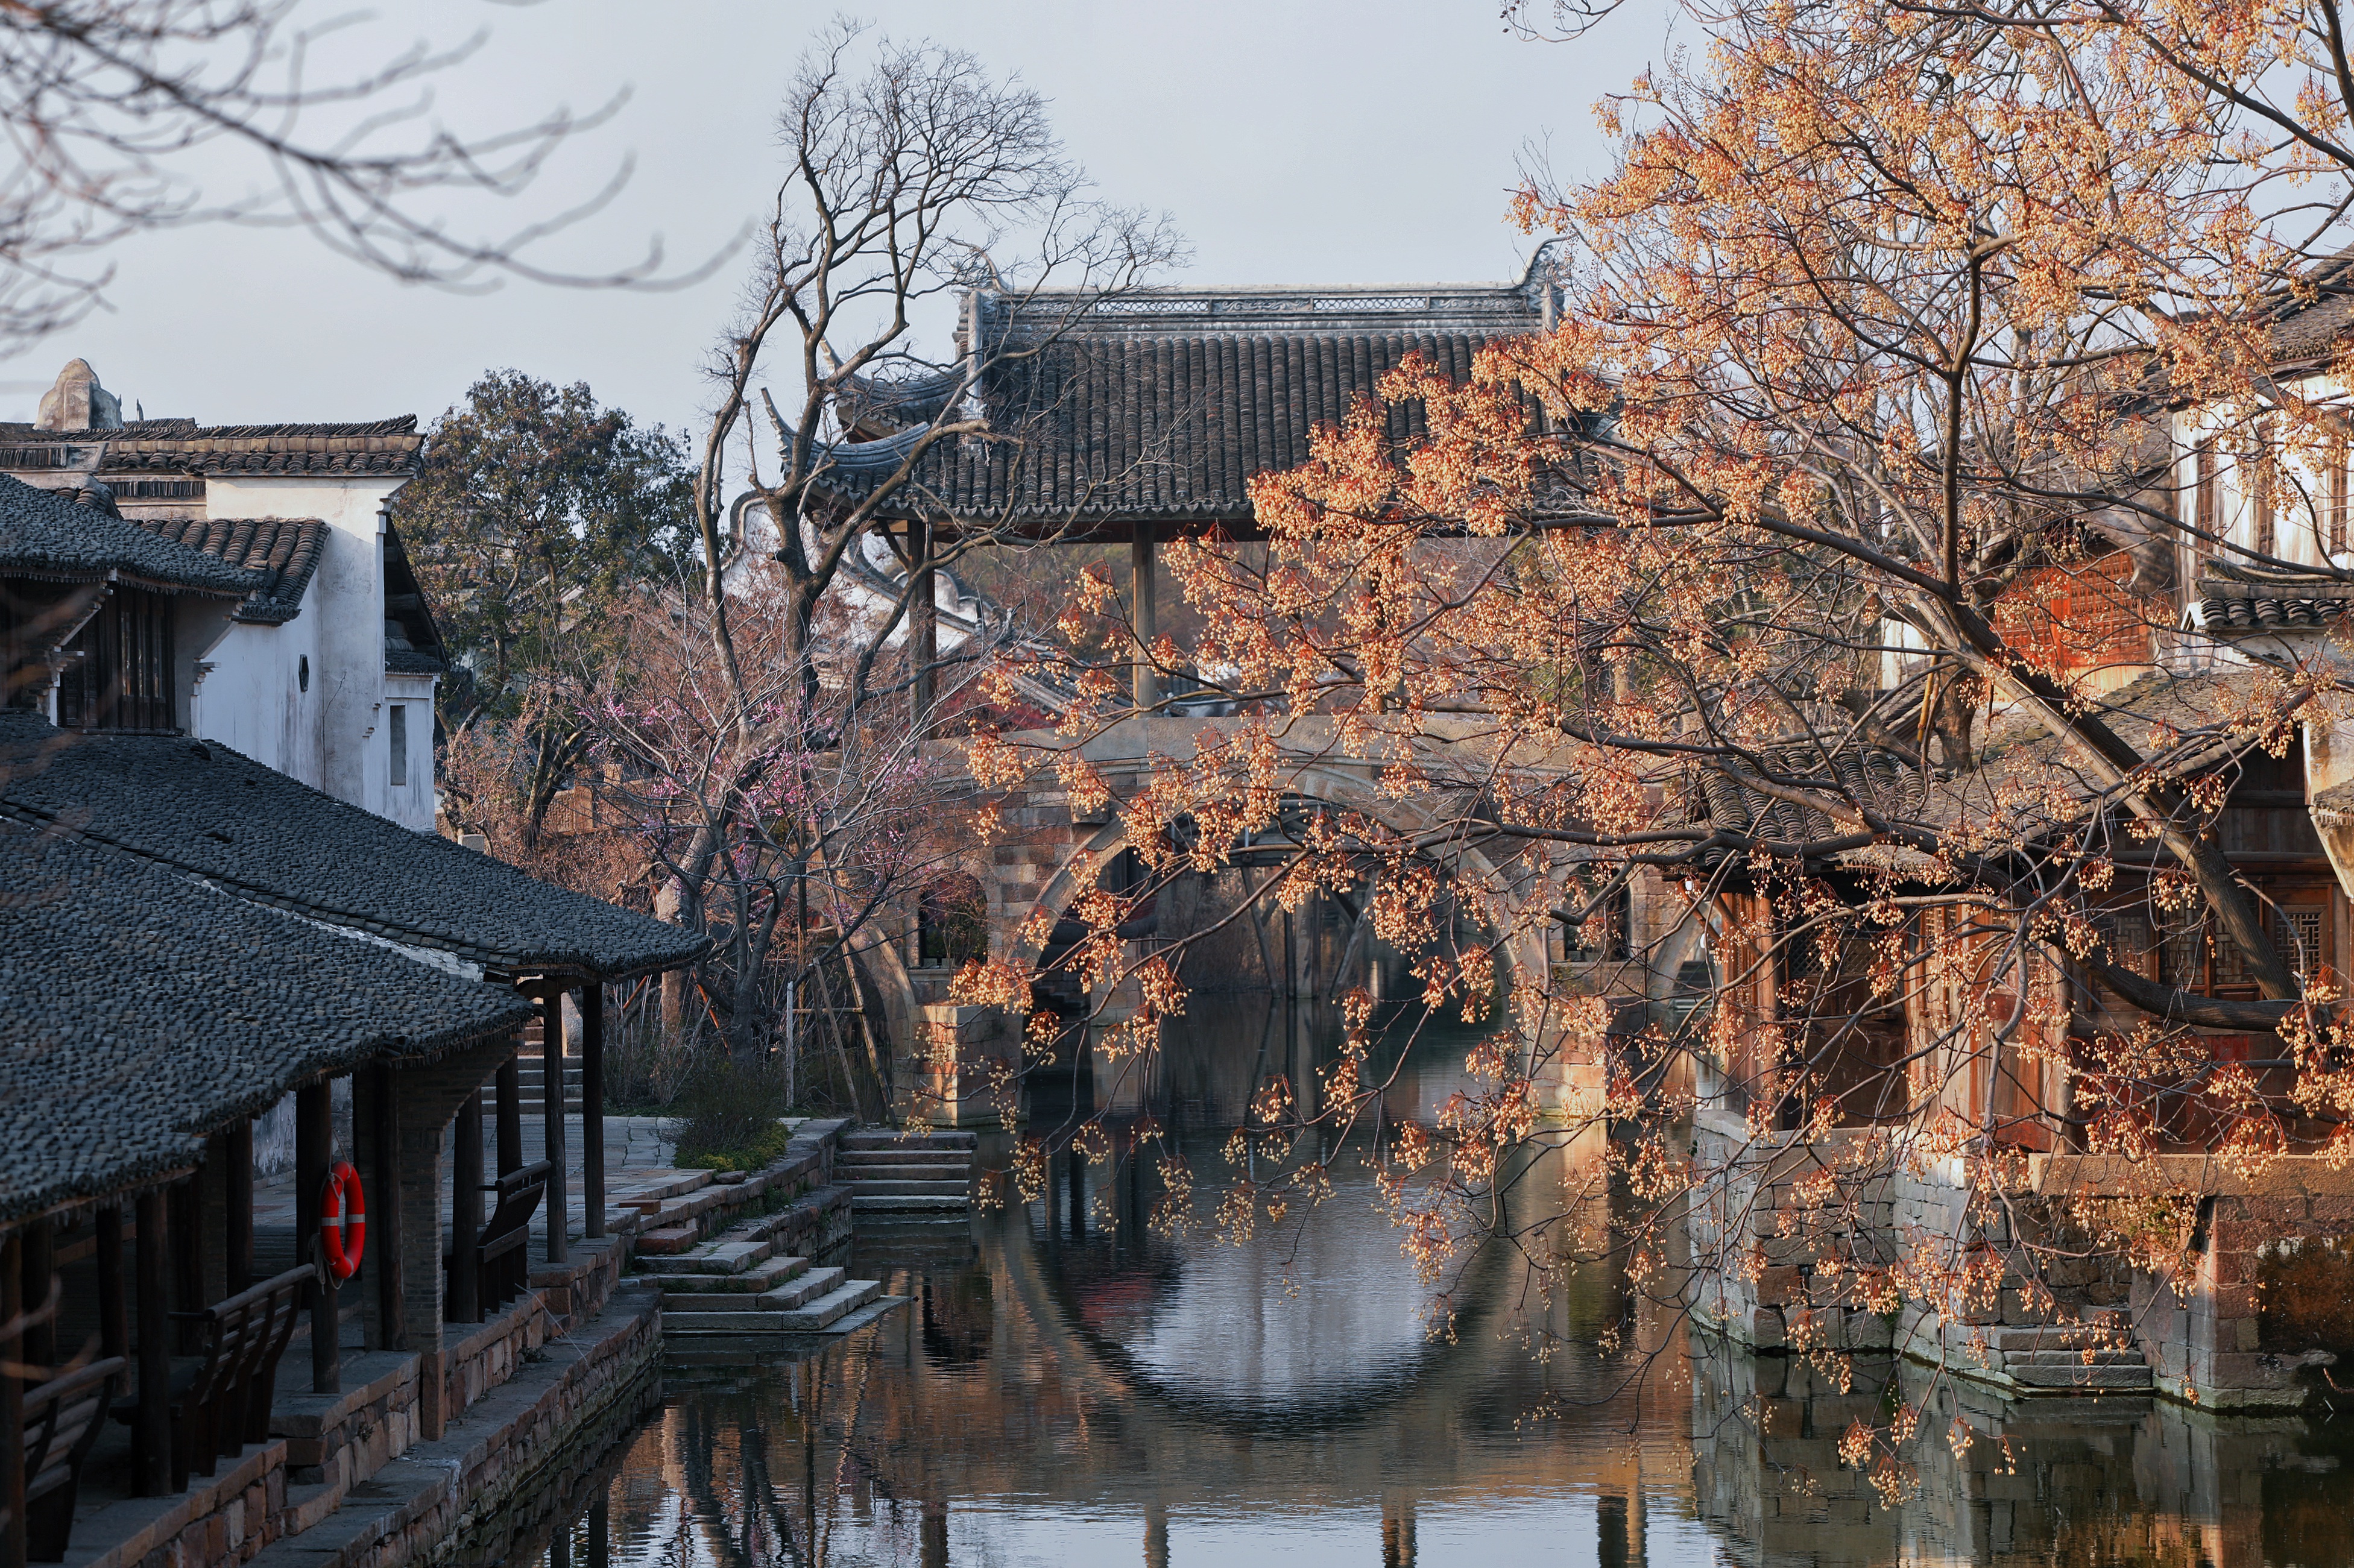
china, architecture, sky, water, plant, building, branch, lighting, window, tree, neighbourhood, twig, morning, leisure, freezing, facade, city, winter, human settlement, roof, chinese architecture, spring, blossom, home, reflection, japanese architecture, street light, place of worship, symmetry, landscape, suburb, apartment, evening, autumn, street, tourist attraction, estate, garden, canal